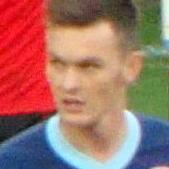
Age: 18